Phototrophic biofilm

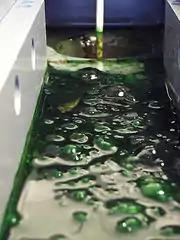
Phototrophic biofilm cultivated in a lab

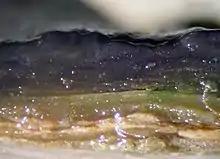
Cross-section of a microbial mat

Phototrophic biofilms are microbial communities generally comprising both phototrophic microorganisms, which use light as their energy source, and chemoheterotrophs. Thick laminated multilayered phototrophic biofilms are usually referred to as microbial mats or phototrophic mats (see also biofilm). These organisms, which can be prokaryotic or eukaryotic organisms like bacteria, cyanobacteria, fungi, and microalgae, make up diverse microbial communities that are affixed in a mucous matrix, or film. These biofilms occur on contact surfaces in a range of terrestrial and aquatic environments. The formation of biofilms is a complex process and is dependent upon the availability of light as well as the relationships between the microorganisms. Biofilms serve a variety of roles in aquatic, terrestrial, and extreme environments; these roles include functions which are both beneficial and detrimental to the environment. In addition to these natural roles, phototrophic biofilms have also been adapted for applications such as crop production and protection, bioremediation, and wastewater treatment.